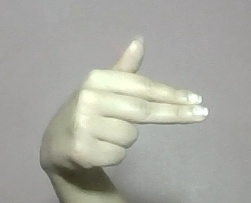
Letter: ghain